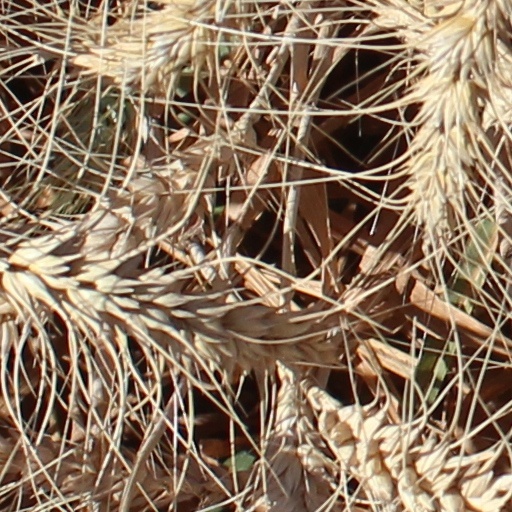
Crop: wheat